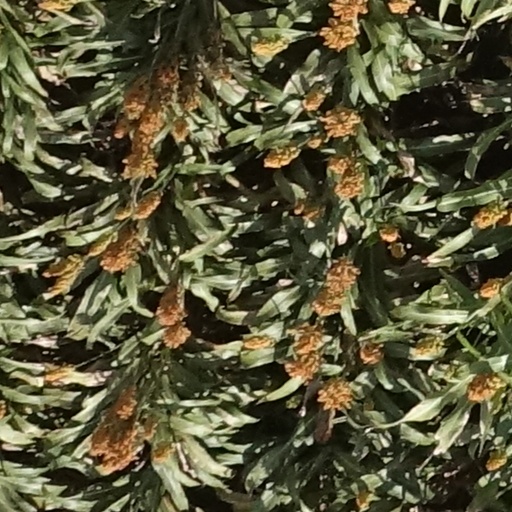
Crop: sorghum